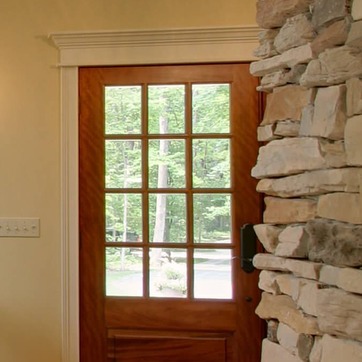
Material: glass